James Clark (Dunedin mayor)

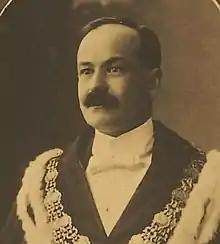

James John Clark (29 July 1870 – 20 January 1936) was a New Zealand politician. He served as mayor of Dunedin from 1915 to 1919.